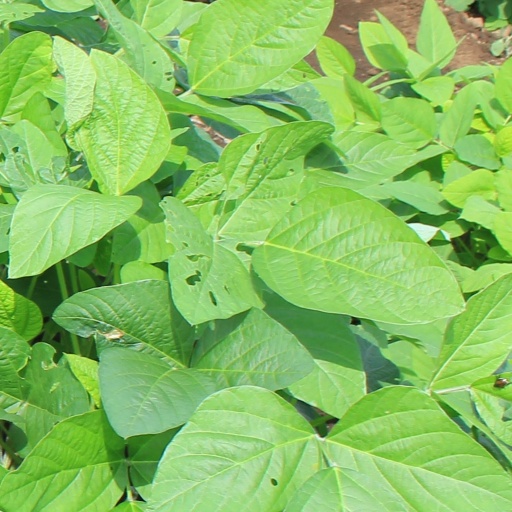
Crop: soybean